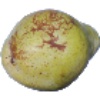
Label: Pear Williams 1